Drymoreomys

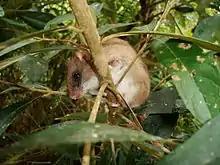
Some morphological traits in "Drymoreomys" suggest it is arboreal.

"Drymoreomys albimaculatus" occurs in the Atlantic Forest on the eastern slopes of the Serra do Mar in the Brazilian states of São Paulo and Santa Catarina, at above sea level. It has not been found in the intervening state of Paraná, but is likely to occur there. The biogeographical pattern indicated by the relationship between "Drymoreomys" and the Andean "Eremoryzomys" is unusual. While there are some similar cases of relationships between Andean and Atlantic Forest animals, these involve inhabitants of humid forests in the Andes; "Eremoryzomys", by contrast, lives in an arid area.